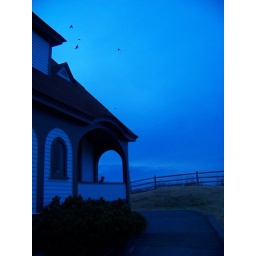
keepers house in blue